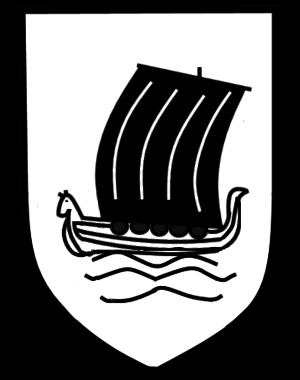
La 69ᵉ Division d'Infanterie est une des divisions d'infanterie de l'armée allemande durant la Seconde Guerre mondiale.